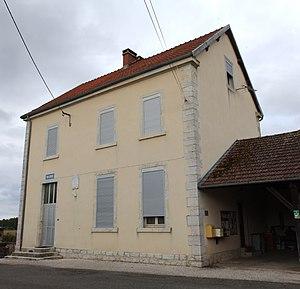
Mairie de Sergenaux.
Sergenaux est une commune française située dans le département du Jura en région Bourgogne-Franche-Comté.